Middle-earth: Shadow of War

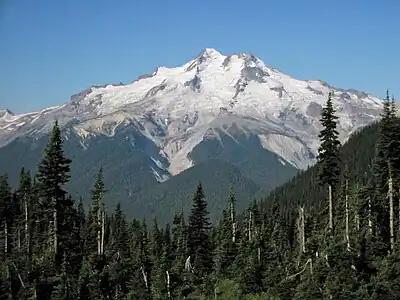
Volcanoes in eastern Washington were one of the inspirations for the locations in the game.

The team tried to devote resources to new regions as much as possible. The locations in the game were inspired by the landscapes of eastern Washington, Alaska, and Iceland. De Plater added that each region in the game was larger in size when compared to that of "Shadow of Mordor", and was more environmentally diverse. The five regions were also designed to be more colorful, contrasting with the gritty artstyle of "Shadow of Mordor". The human city of Minas Ithil was designed as the first location that Talion will visit. The team took inspiration from Minas Tirith, from the films, and Roman architecture, while designing the look of the city. They also consulted illustrator and architect Ted Nasmith. The team also planned for the city to be attacked and captured by Nazgûl, becoming the fallen city of Minas Morgul. Seregost was a snowy location that had changes in elevation not previously seen in its predecessor. Cirith Ungol was a massive cave complex where remnants of an ancient civilization can be found. Núrn returned in "Shadow of War" as a tropical island. Through Núrn, the team wanted to explore the theme of nature destruction, as orcs are destroying its lush forest to provide supplies for their war effort. Gorgoroth was described as a "hellscape", and "the culmination of all of these iconic locations and structures that everybody knows and loves from the lore made real". Gorgoroth was heavily industrialized, as the team wanted to show how the orcs are preparing for war by building different engines of war and factories. The nemesis system also influences the world itself, with each environment changing depending on the tribe of the orc overlord controlling each fortress.